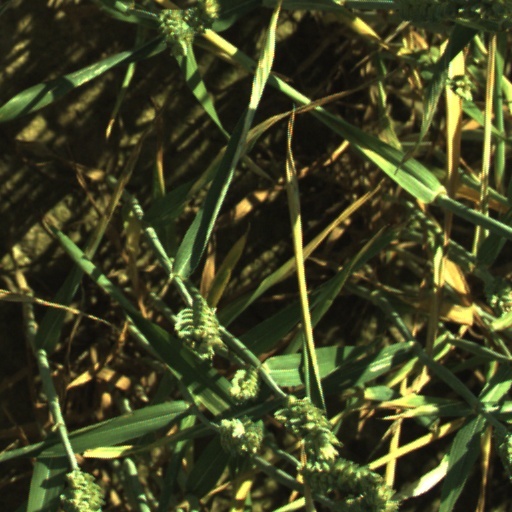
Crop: wheat